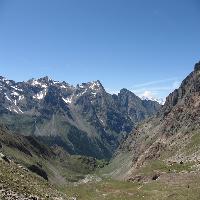
Weather: sun or clear